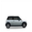
Label: automobile